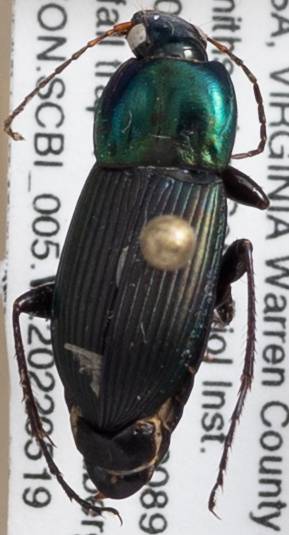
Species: Poecilus lucublandus
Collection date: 2022-05-19 04:00:00
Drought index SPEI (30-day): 1.098
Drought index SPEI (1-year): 0.24
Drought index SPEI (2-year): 0.782